Avtozavodsky City District, Nizhny Novgorod

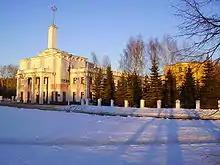
Avtozavodsky District Wedding Celebration Hall

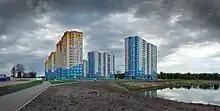
New apartment blocks in Avtozavodsky district

The name of the district literally means "automotive plant district", as it grew around the production facilities of the Gorky Automobile Plant, which were constructed in this area in 1930–1932. The administrative district was created in 1931 from the land that formerly had been part of Kanavinsky City District and the suburban Dzerzhinsky District. At the time, the district's population was around 30,000.